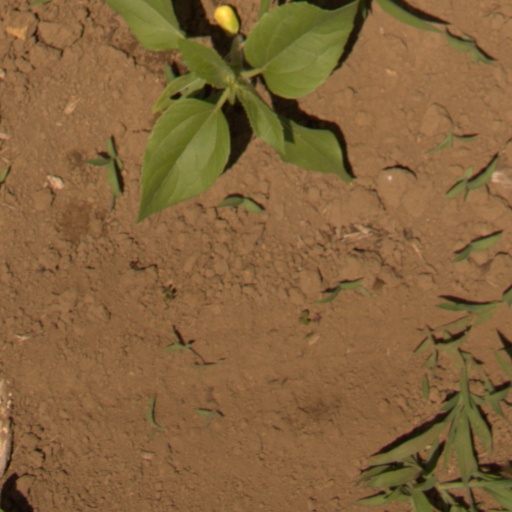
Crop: Jerusalem artichoke